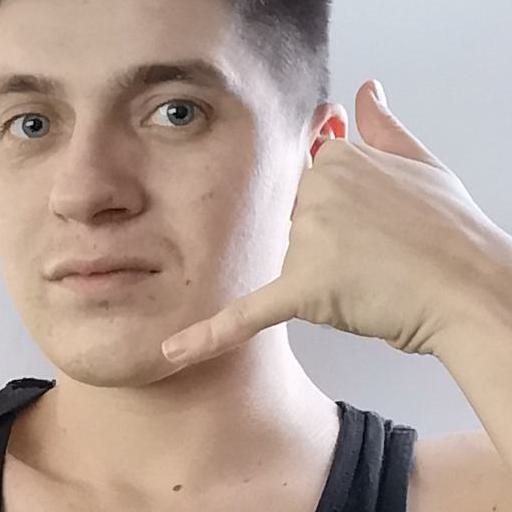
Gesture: call